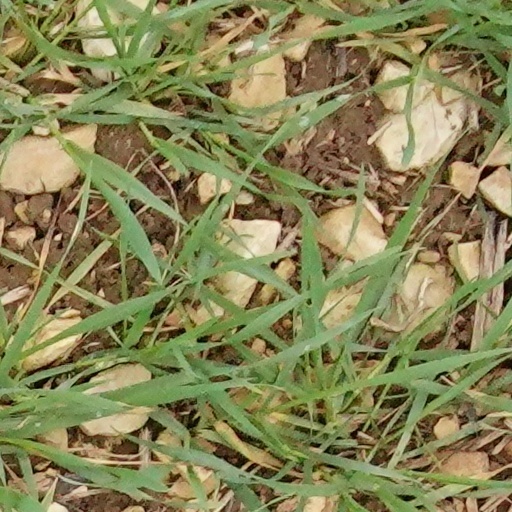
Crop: wheat